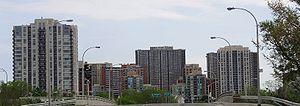
Etobicoke est la partie occidentale de la ville de Toronto, Ontario, Canada, avec une population officielle de 338 117 habitants au recensement de 2001 et 334 491 à celui de 2006. Bien qu'elle ne regroupe que 13 % de la population de Toronto, elle recouvre environ 20 % de son territoire. Elle est bordée au sud par le lac Ontario, à l'est par la rivière Humber, à l'ouest par la ville de Mississauga et, tout près de la frontière, par l'aéroport international Pearson de Toronto, et au nord par la ville de Vaughan.